Nicholas J. Hayes

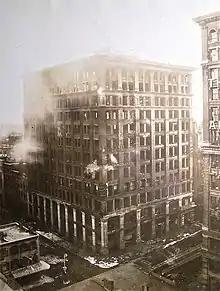
The Parker Building on fire, January 10, 1908

Hayes was appointed the third Fire Commissioner of New York City by Mayor George B. McClellan, Jr. on January 1, 1904, and served in that position until his resignation on December 31, 1905. In 1905, Hayes was elected Sheriff of New York County, New York. Three years later, on March 13, 1908, Mayor McClellan, after the death of Hugh Bonner, again put him at the head of the Fire Department. He served in that position until January 3, 1910, shortly after the end of the McClellan Administration.